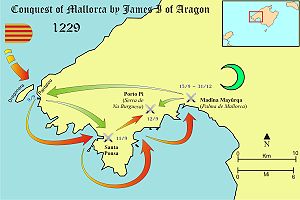
Kongeriget Mallorca
Erobringen af Mallorca af Jakob 1. af Aragonien (1229)
Kongeriget Mallorca omfattede Balearerne og spredte områder i det nordøstlige Spanien og det sydlige Frankrig. Det var tæt knyttet til den Aragonske Krone og eksisterede formelt fra 1231 til 1715, men reelt havde det dog kun betydning i perioden 1276 - 1349.